Natalya Malenko

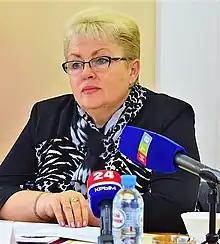
Malenko in 2019

Natalya Fyodorovna Malenko (Russian: Наталья Фёдоровна Маленко; born on 31 July 1959) is a Russian politician who has been a Member of the State Council of Crimea since 30 September 2020.